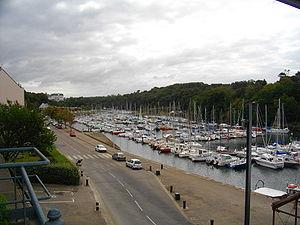
Le port de plaisance de Port-Rhu (Douarnenez)
Le Port-Rhu est l'ancien port de cabotage de Douarnenez. Occupant l'aber de la « rivière de Pouldavid », il est protégé par l'île Tristan.